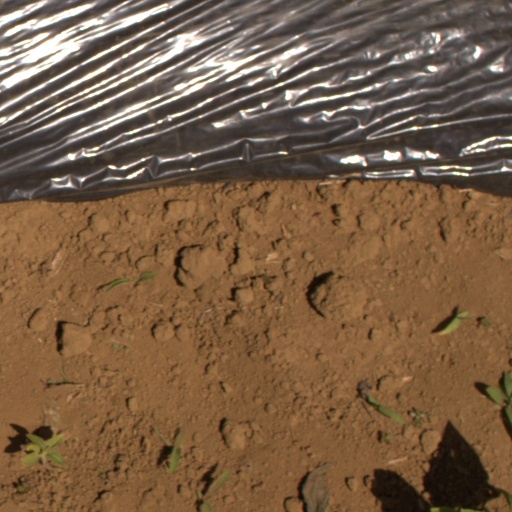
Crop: Jerusalem artichoke